Post-war Britain (1945–1979)

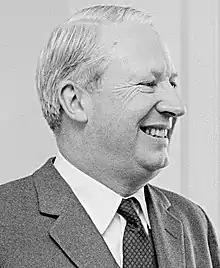
Edward Heath

The premiership of his successor, Edward Heath was the bloodiest in the history of the Northern Ireland Troubles. He was prime minister at the time of Bloody Sunday in 1972 when 14 unarmed men were killed by 1st Battalion, Parachute Regiment soldiers during a banned Northern Ireland Civil Rights Association march in Derry. In 2003, he gave evidence to the Saville Inquiry and claimed that he never promoted or agreed to the use of unlawful lethal force in Northern Ireland. In July 1972, he permitted his Secretary of State for Northern Ireland William Whitelaw to hold unofficial talks in London with a Provisional Irish Republican Army delegation by Seán Mac Stíofáin. In the aftermath of these unsuccessful talks, the Heath government pushed for a peaceful settlement with the democratic political parties. In 1974, the Sunningdale Agreement was produced but fiercely repudiated by many Unionists and the Ulster Unionist Party ceased to support the Conservatives at Westminster.